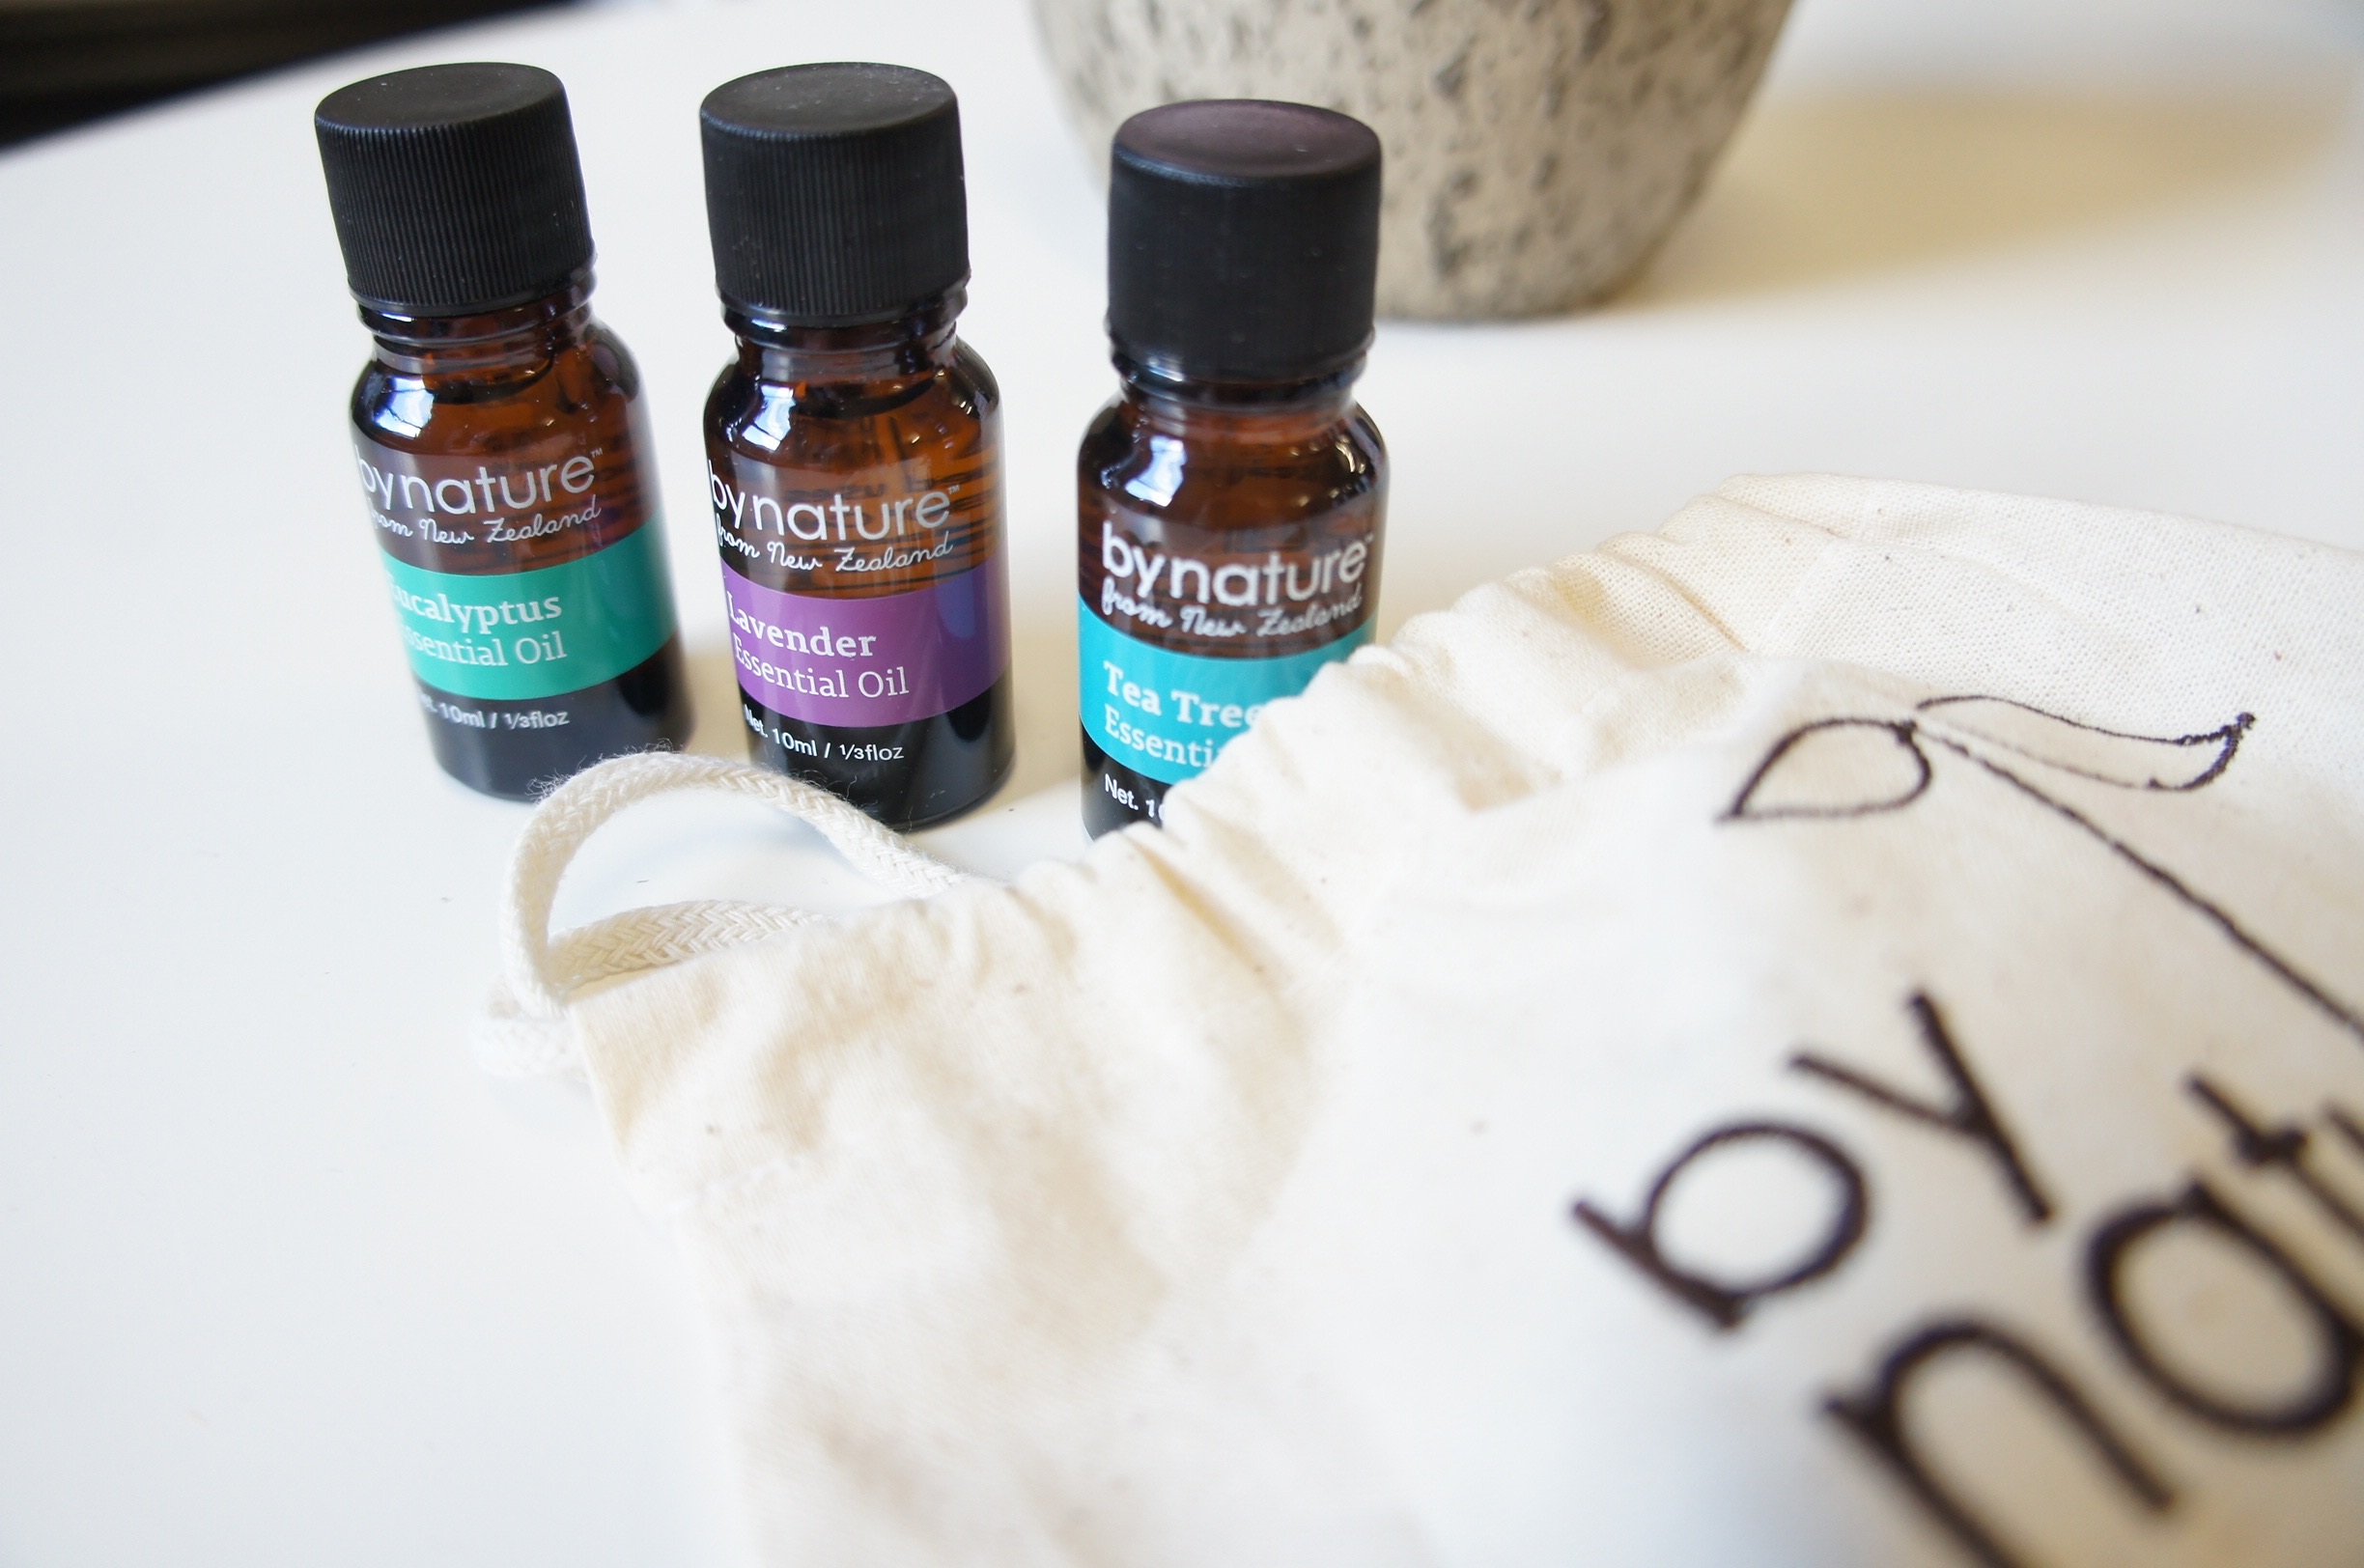
hand, color, lavender, eucalyptus, eye, skin, beauty, flavor, essential oils, sense, tea tree